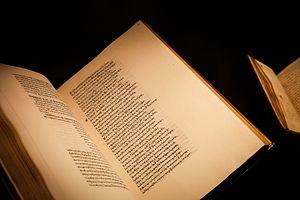
Homère, Odyssée, Florence, Bernardus et Nerius Nerlius, 9 décembre 1488, édition princeps grecque (Inc. B 126). [Ouverture
L’Odyssée est une épopée grecque antique attribuée à l’aède Homère, qui l'aurait composée après l’Iliade, vers la fin du VIIIᵉ siècle av. J.-C. Elle est considérée comme l’un des plus grands chefs-d’œuvre de la littérature et, avec l’Iliade, comme l'un des deux « poèmes fondateurs » de la civilisation européenne.
La Fondation Martin Bodmer est une bibliothèque et un musée privé située sur le territoire de la commune genevoise de Cologny, en Suisse. Elle conserve une grande collection de manuscrits autographes et d'imprimés. Le site de la Fondation, donnant sur le lac Léman, abrite environ 150 000 pièces. Le musée, conçu par l'architecte Mario Botta, est inauguré en novembre 2003.